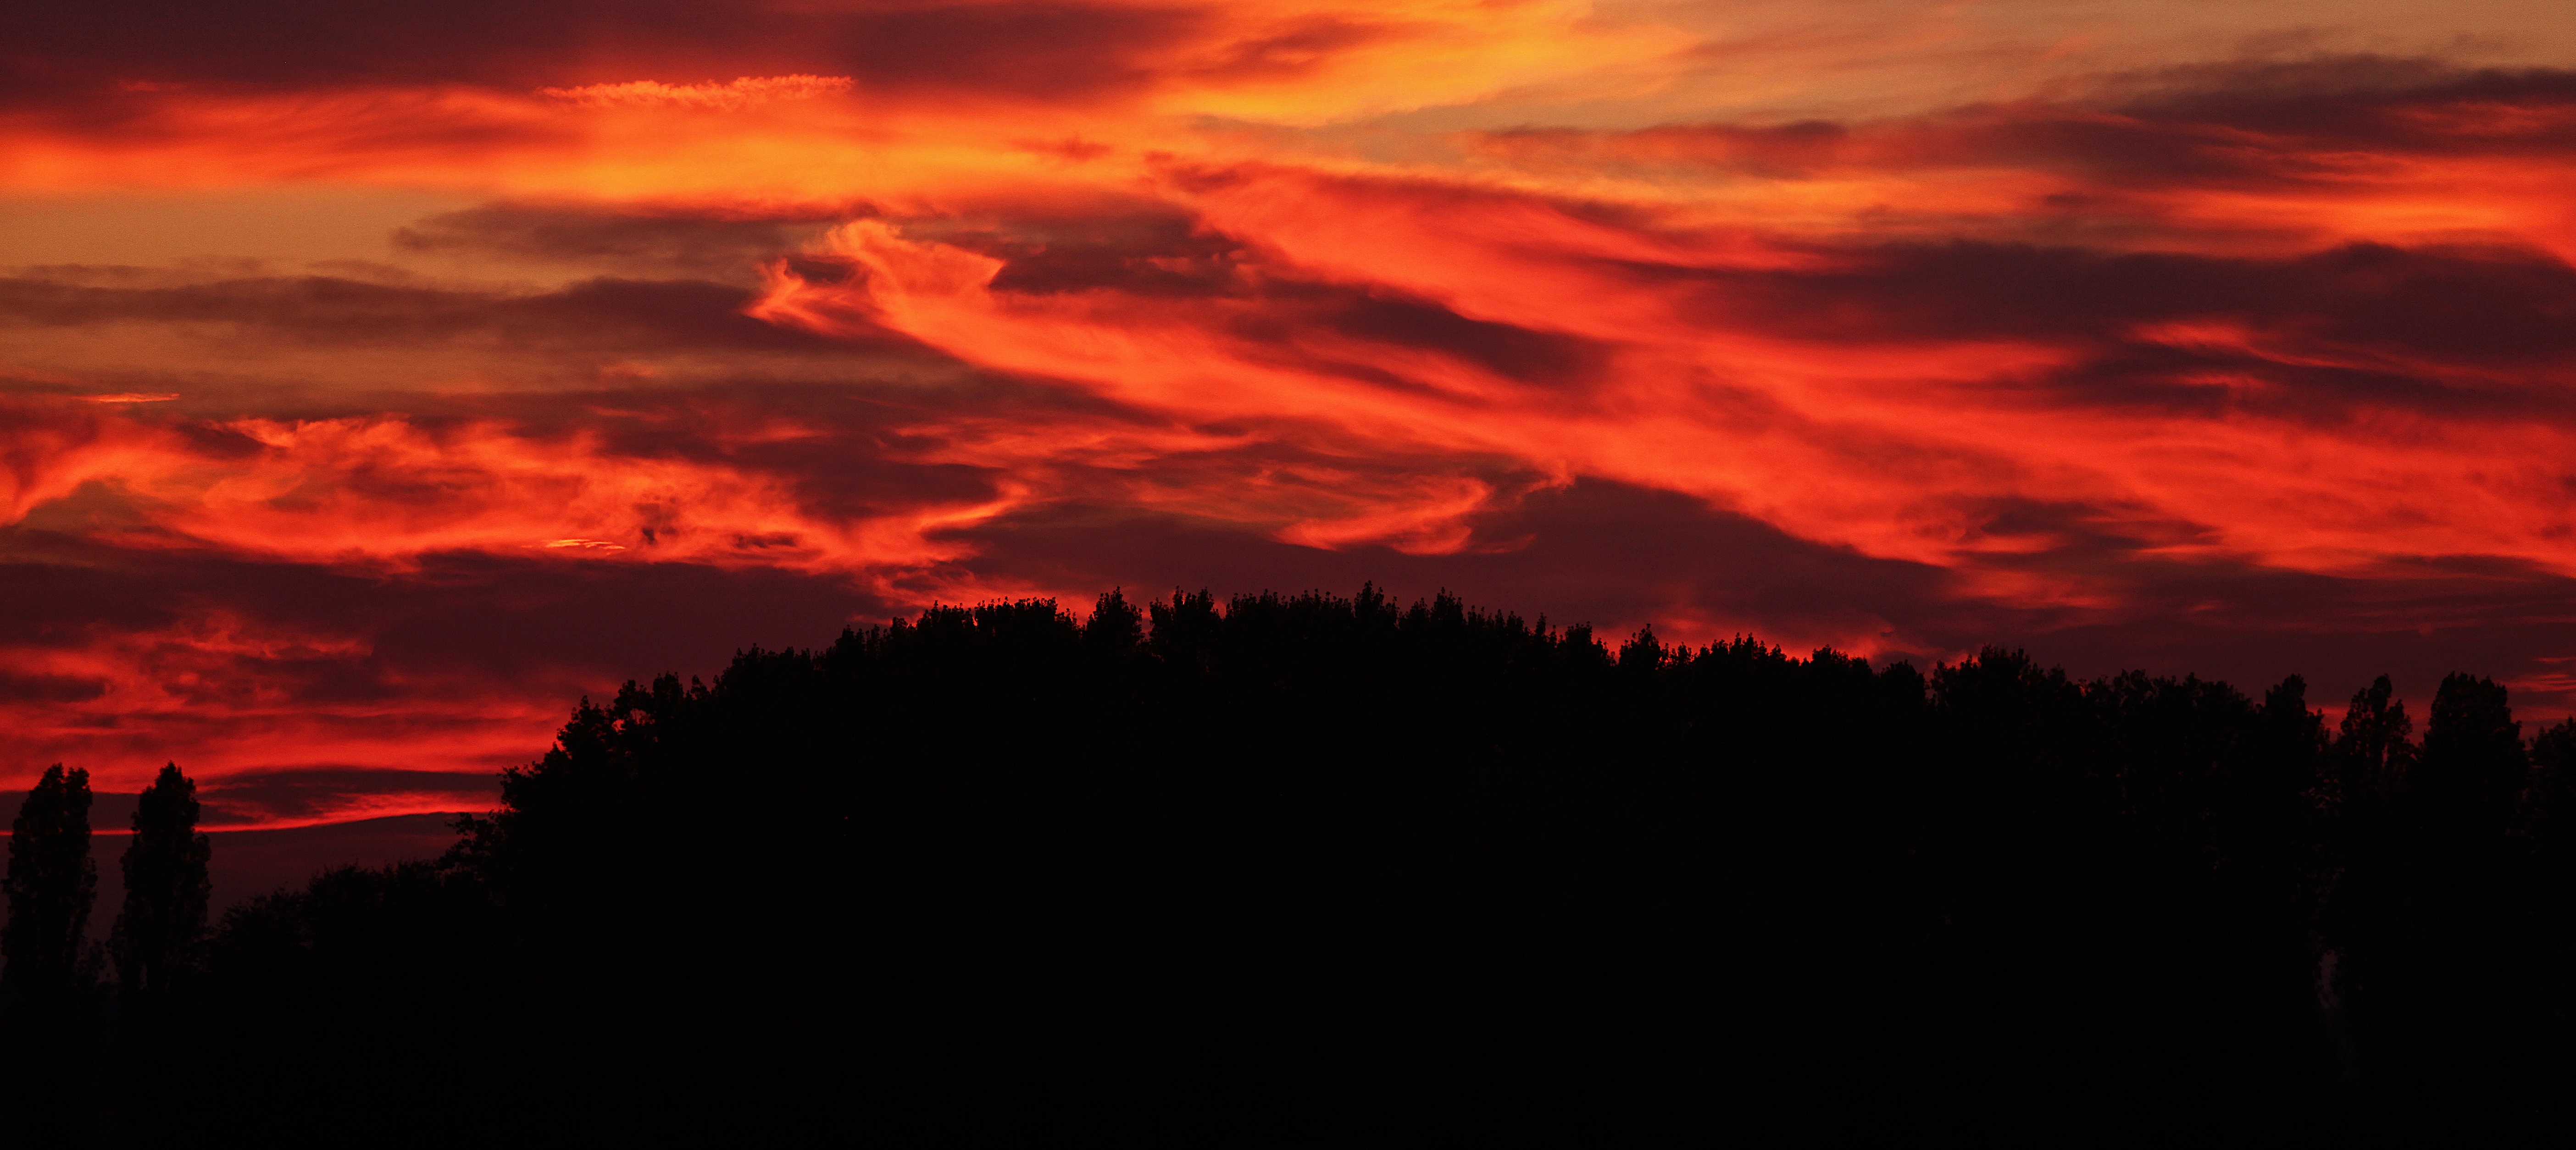
horizon, cloud, sky, sunrise, sunset, morning, dawn, atmosphere, summer, dusk, evening, red, clouds, colors, afterglow, red sky at morning